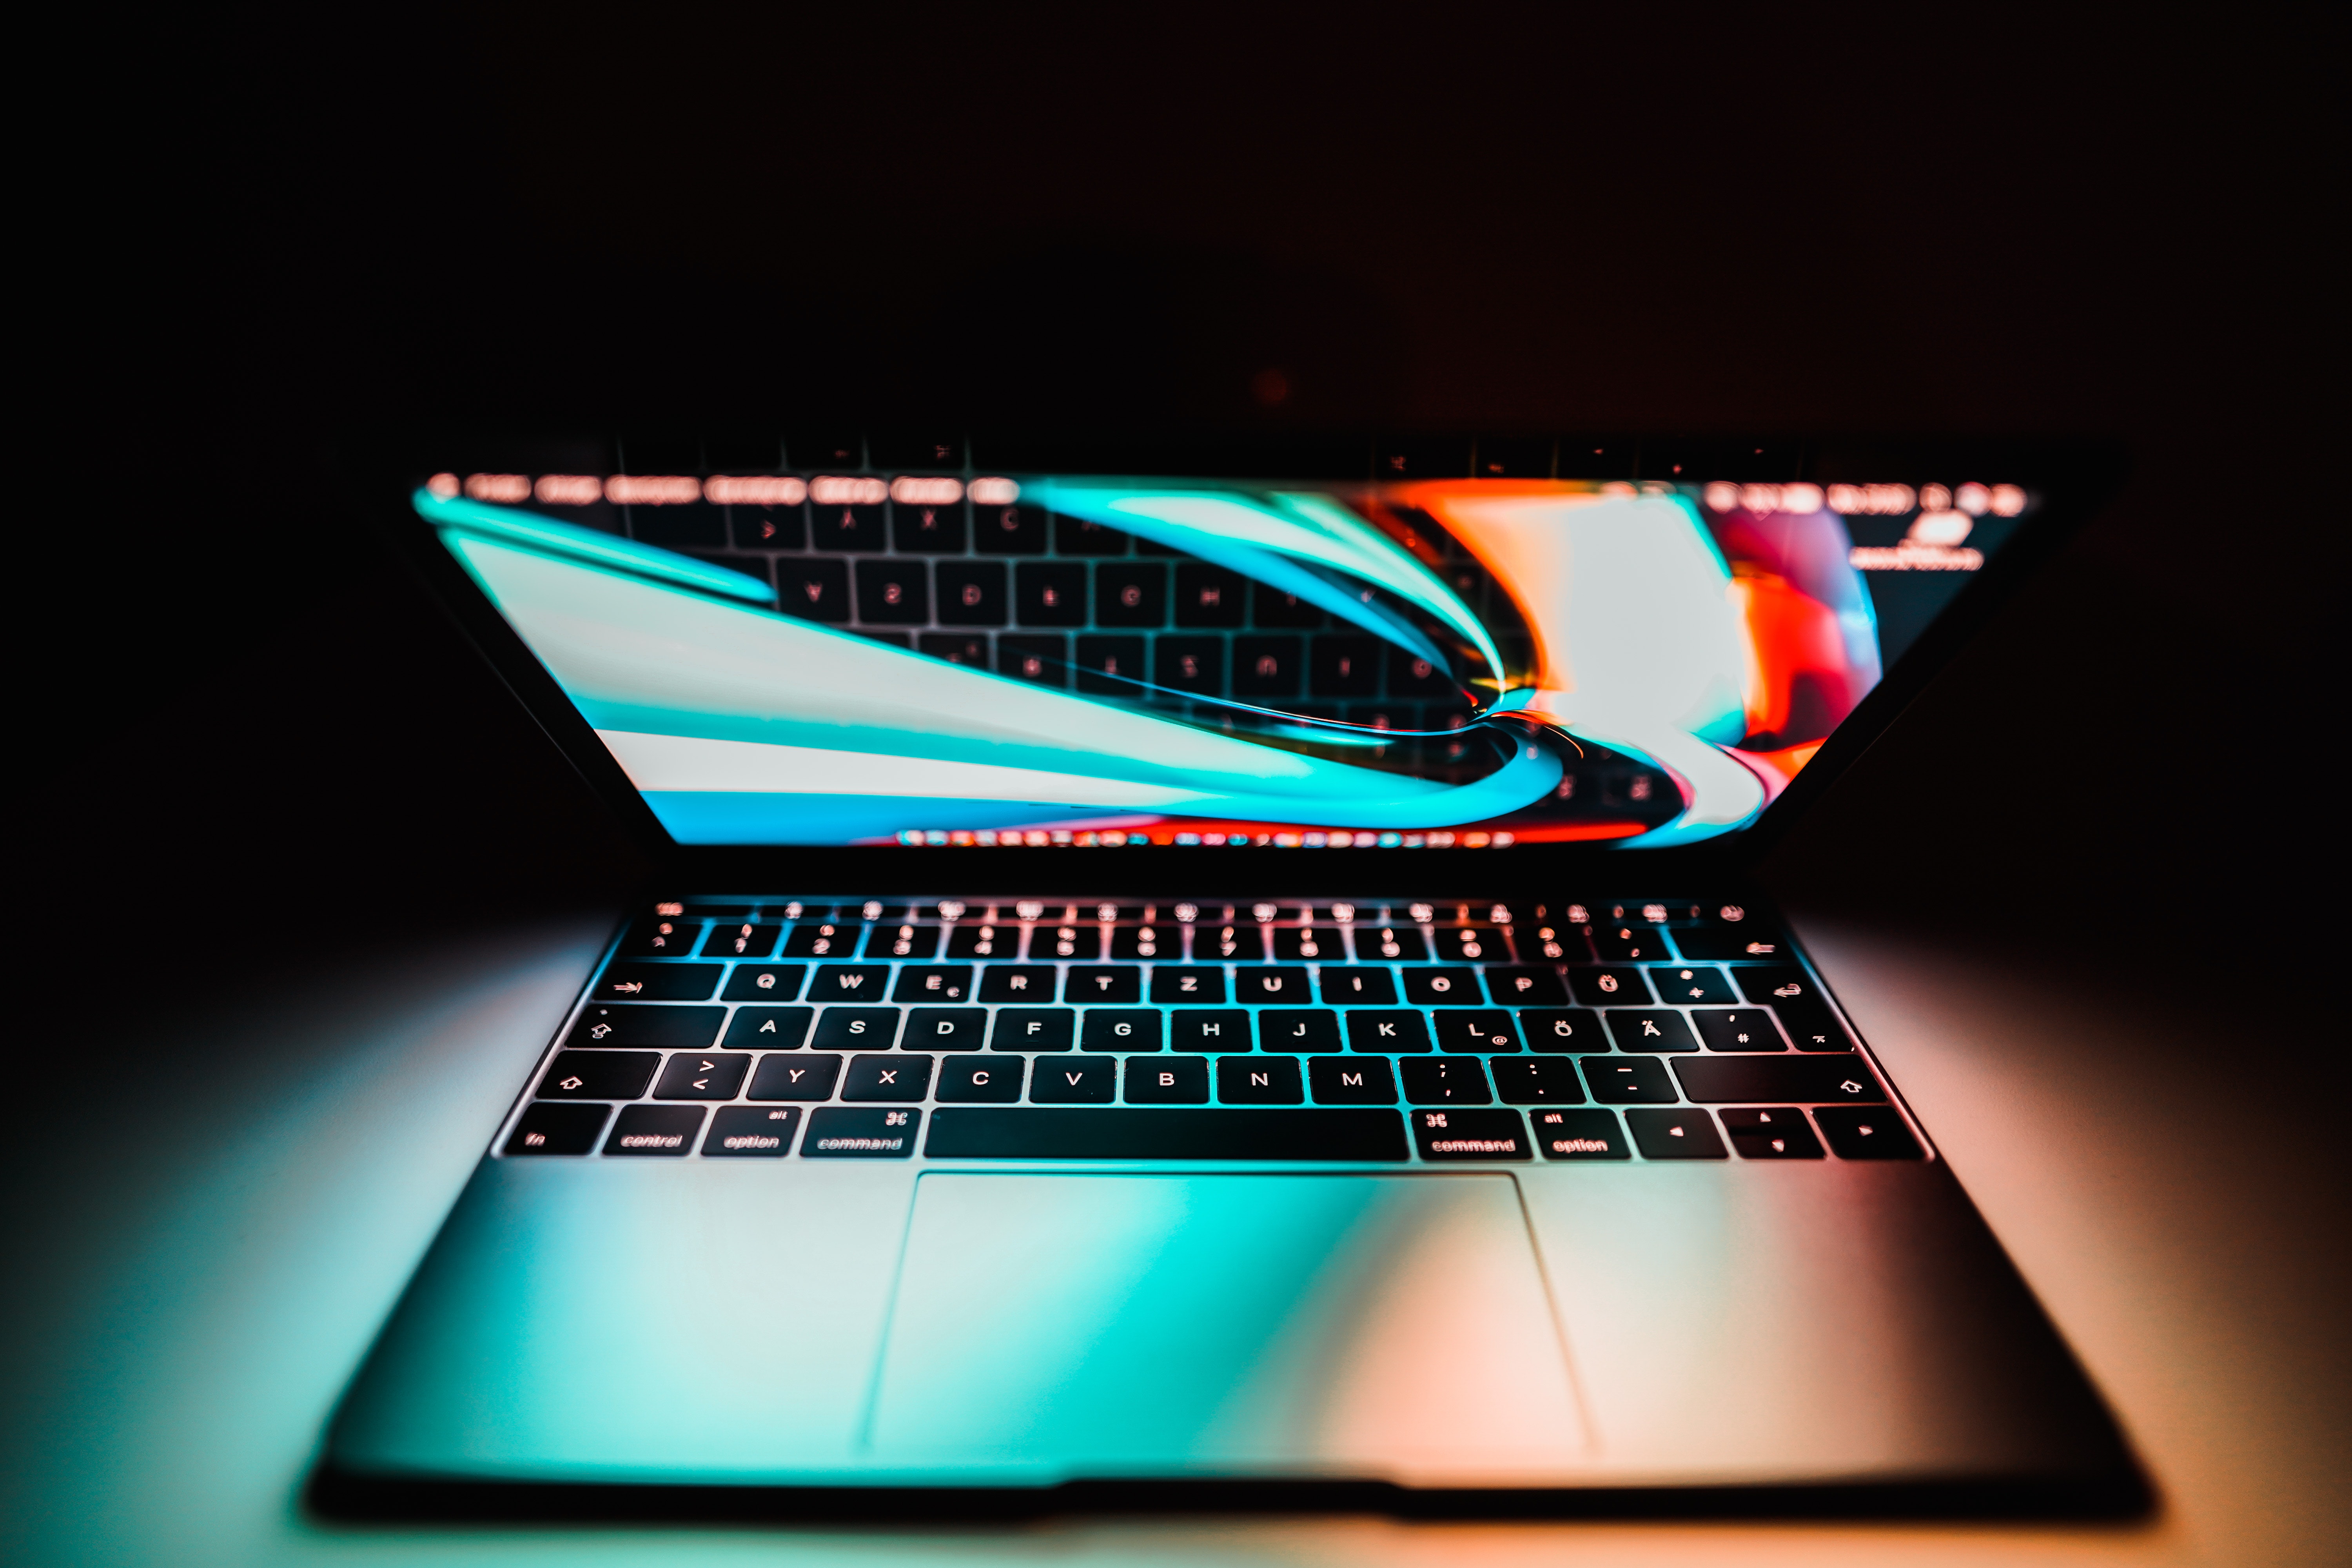
computer, laptop, personal computer, touchpad, peripheral, netbook, computer keyboard, input device, output device, space bar, gadget, computer hardware, electronic instrument, office equipment, font, laptop part, flat panel display, portable communications device, display device, office supplies, electric blue, multimedia, electronic device, personal computer hardware, rectangle, communication device, computer component, design, logo, computer accessory, graphics, led backlit lcd display, darkness, operating system, automotive design, graphic design, symbol, screen, brand, keyboard